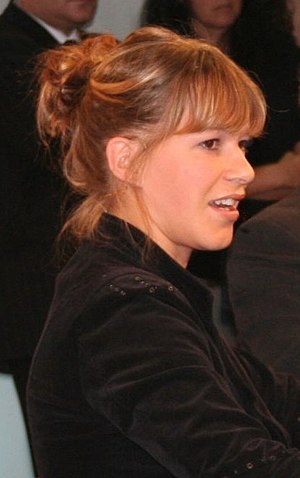
Franka Potente
Franka Potente, 2005
Franka Potente er en tysk skuespiller.